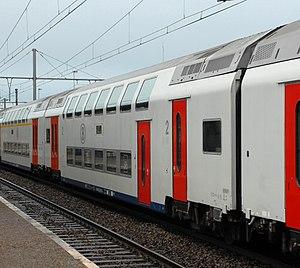
Les voitures M6 sont des voitures à double étage appartenant à la SNCB. Ces voitures sont principalement utilisées dans la desserte de trains Intercity et les trains P longues distances qui desservent la capitale Bruxelles.